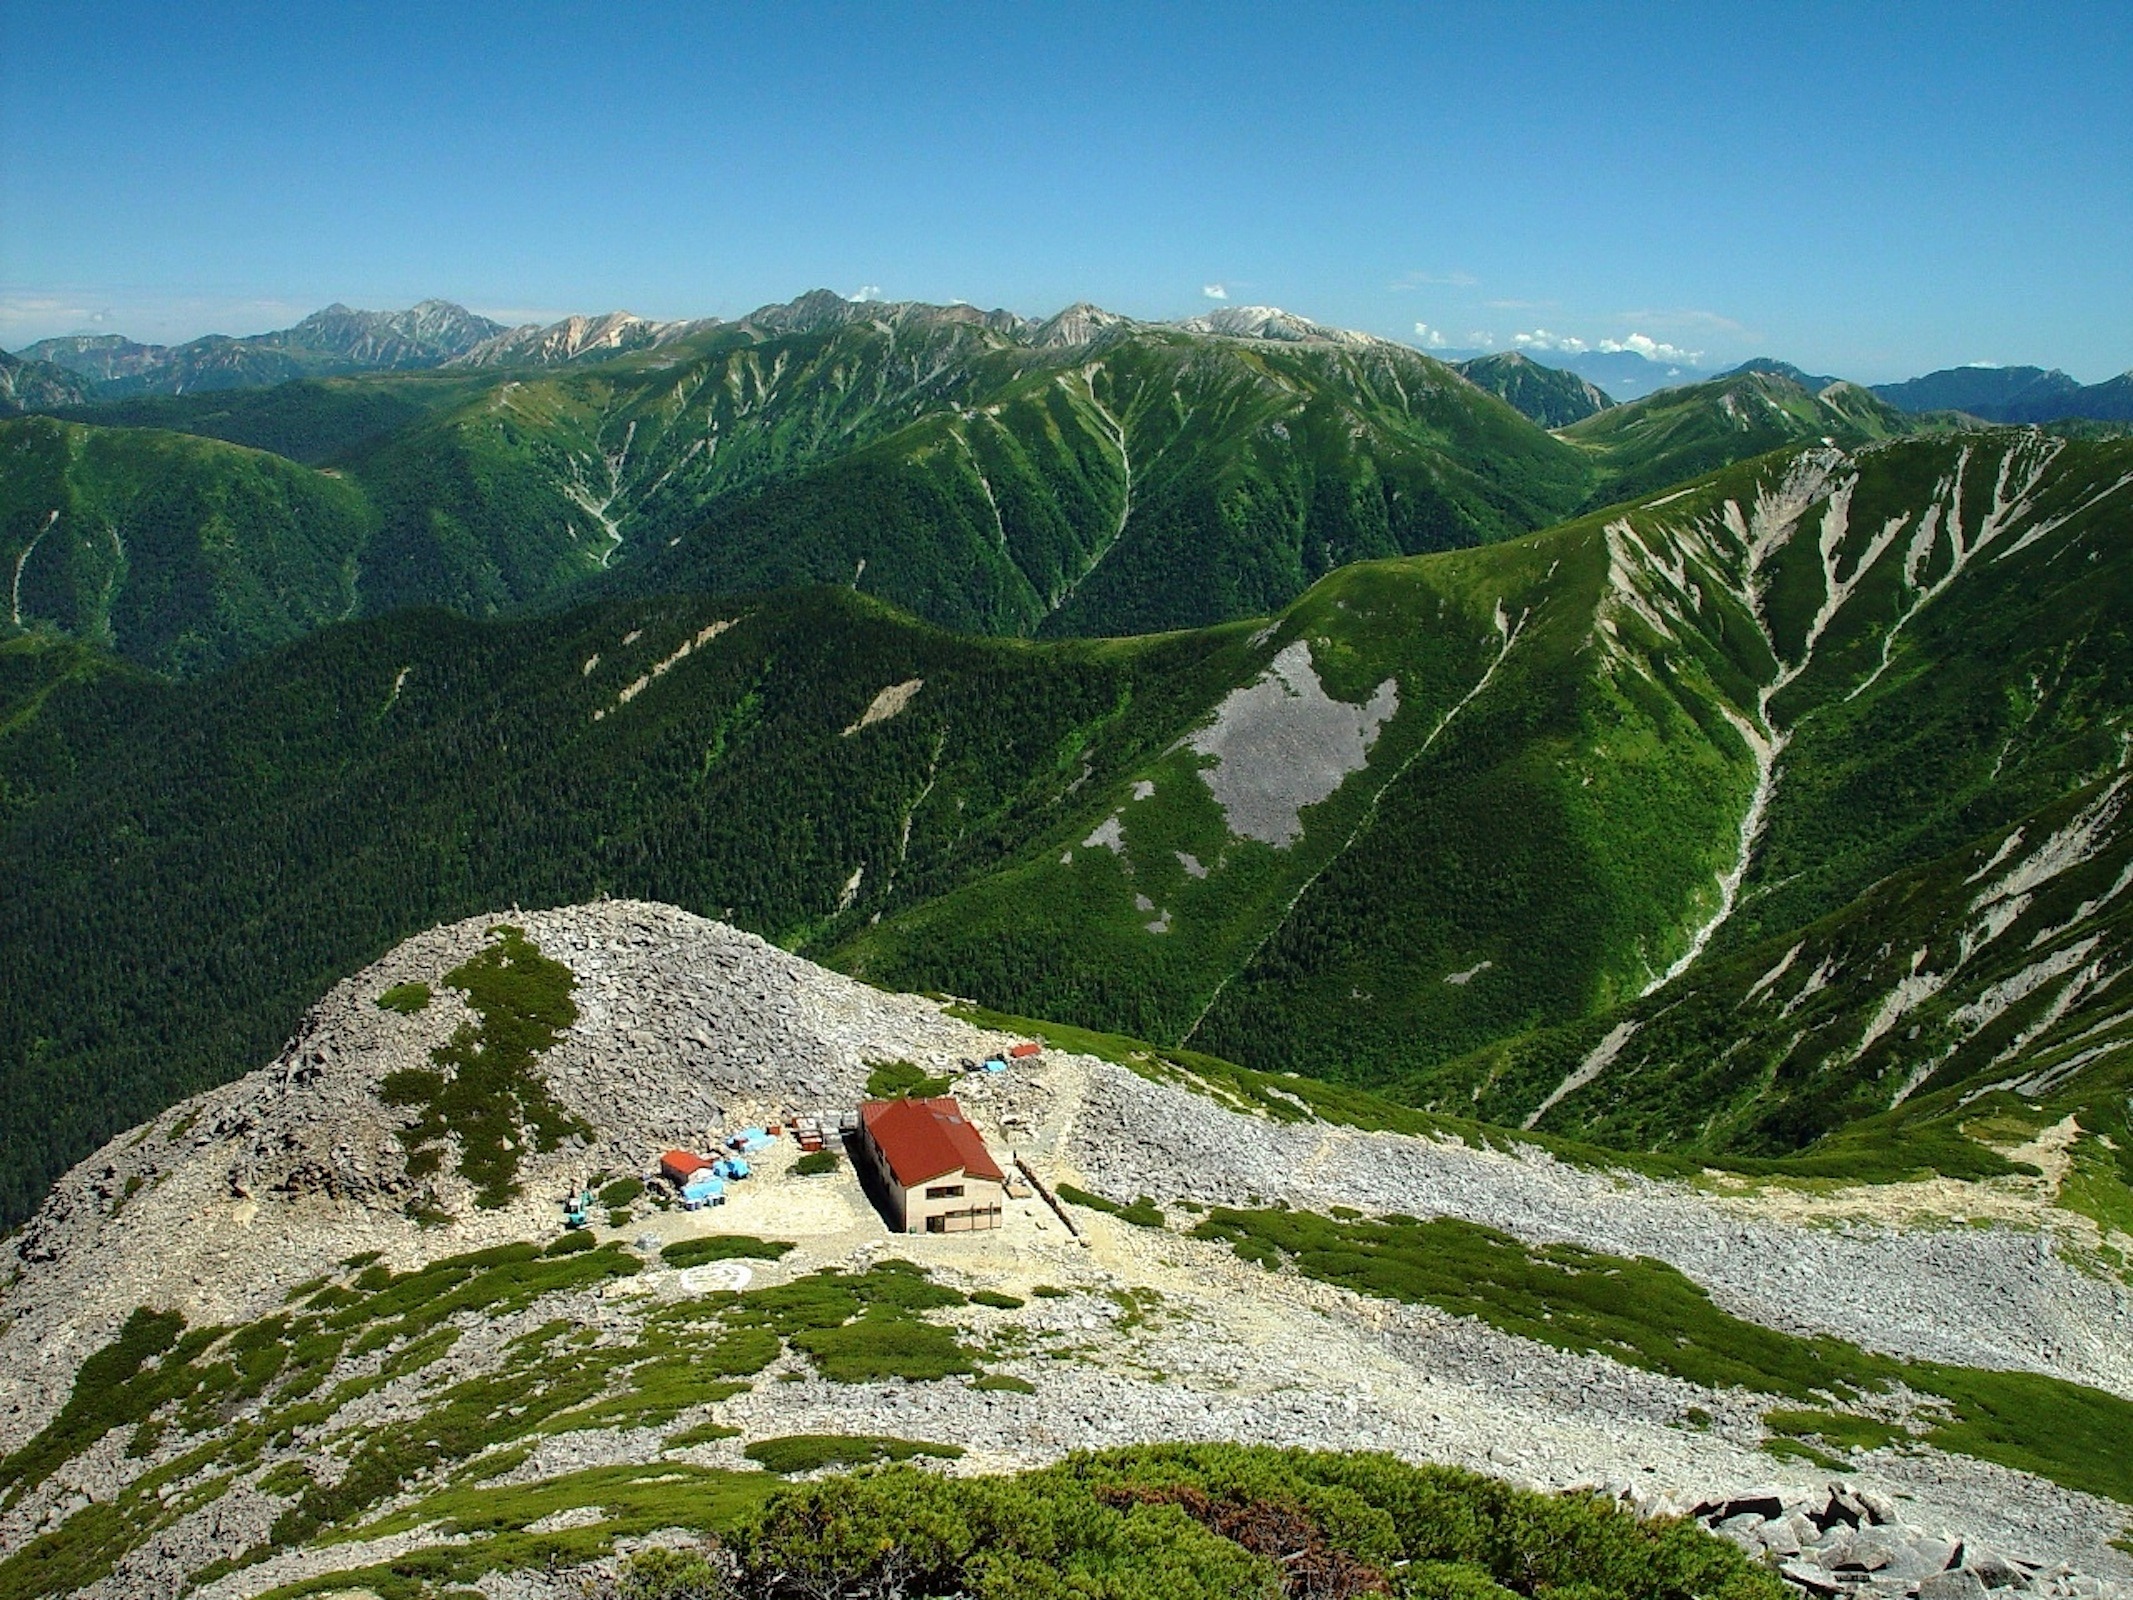
landscape, nature, forest, walking, mountain, sky, hiking, trail, countryside, hill, adventure, building, valley, mountain range, country, summer, spring, scenic, fjord, japan, highland, terrain, ridge, trees, woods, outside, clouds, sports, mountains, alps, plateau, fell, landform, aerial photography, mountain pass, geographical feature, mountainous landforms